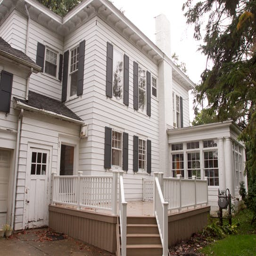
a deck leads into a back door of the house once owned